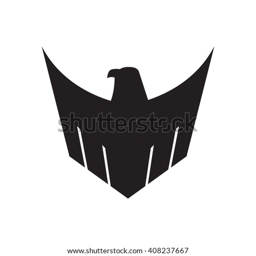
illustration of eagle icon isolated on a white background